Keikyū Higashi-kanagawa Station

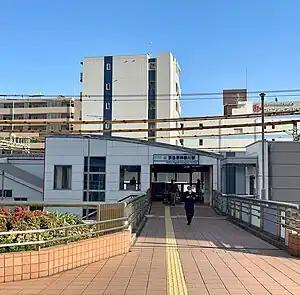
Keikyū Higashi-kanagawa Station ground-level entrance in March 2023

is a passenger railway station located in Kanagawa-ku, Yokohama, Kanagawa Prefecture, Japan, operated by the private railway company Keikyū. The station is approximately 50 m from Higashi-Kanagawa Station on the Keihin-Tohoku Line and Yokohama Line.